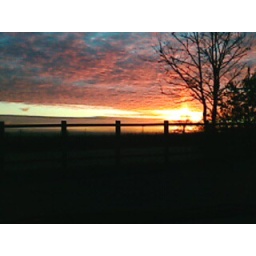
i was sat in the car n saw this magnifisant sight...so i got out am phone n took a pic.